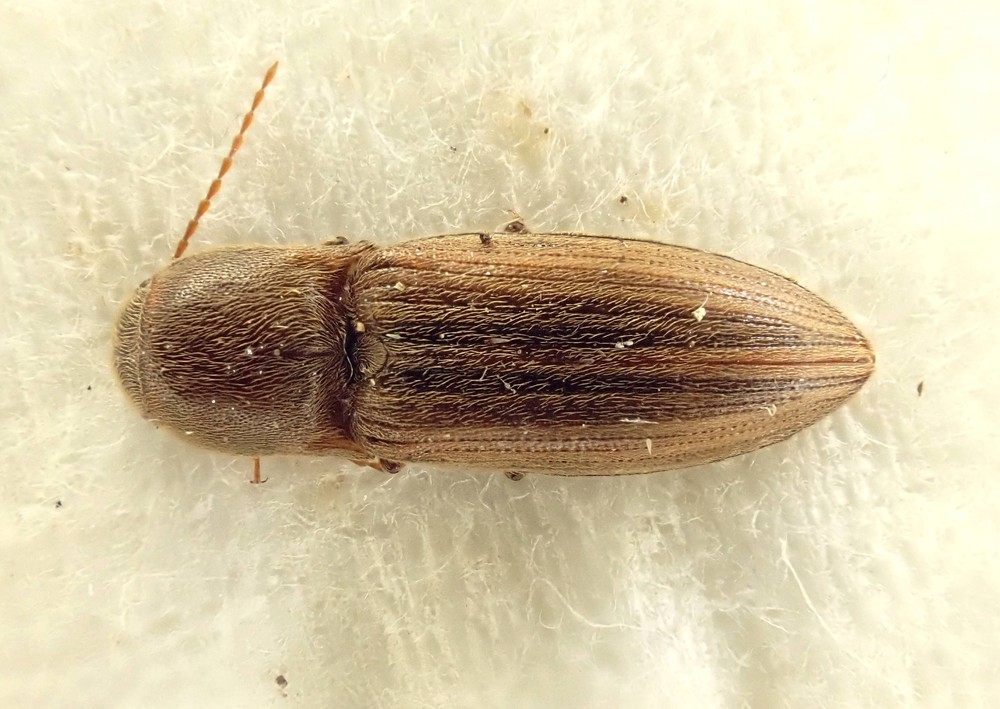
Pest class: clickbeetles_wireworms